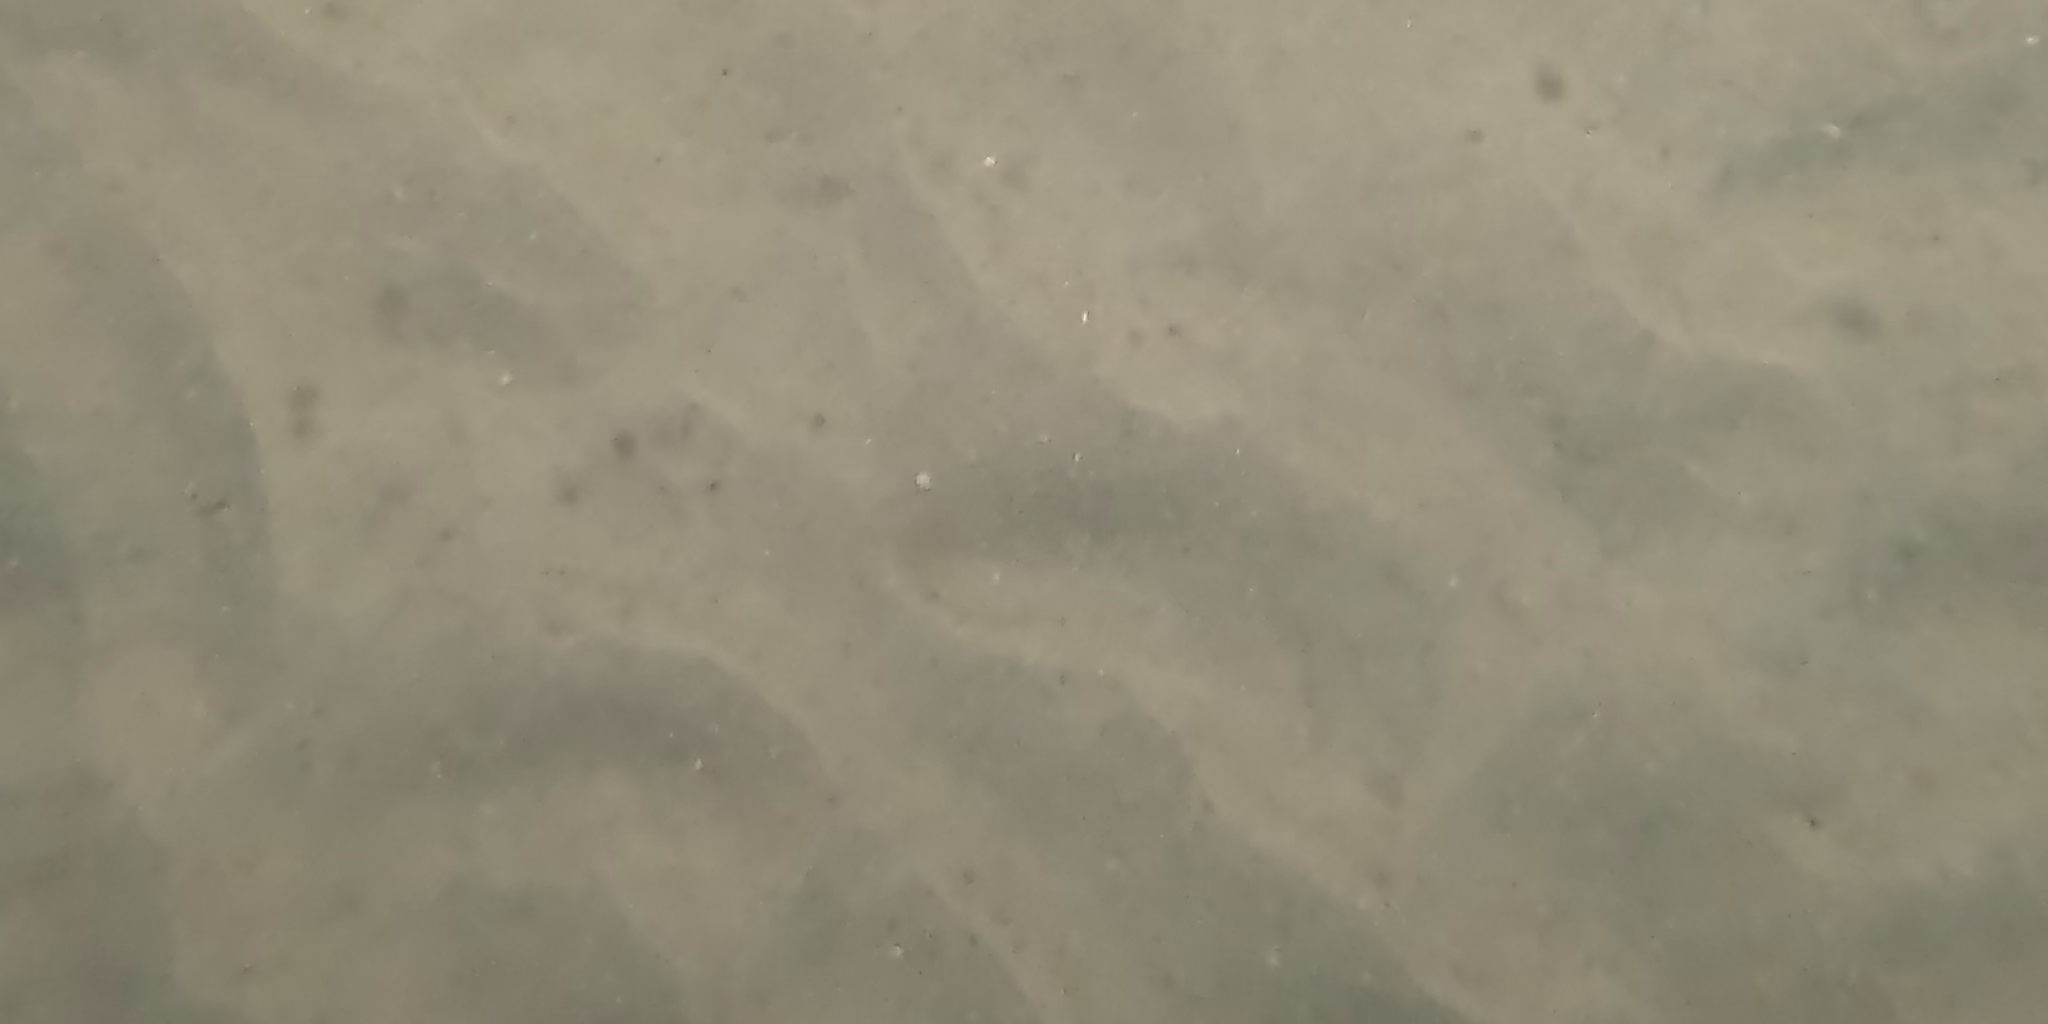
Seabed habitat: sand